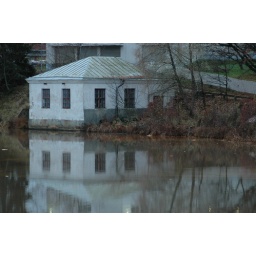
Old building very late in the evening by the river Aura close to Turku, Finland.